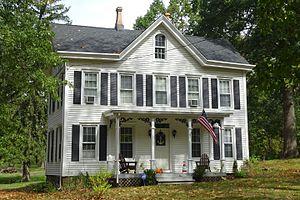
Readington Township est un township américain situé dans le comté de Hunterdon au New Jersey.